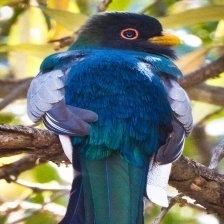
Species: ELEGANT TROGON
Scientific name: TROGON ELEGANS